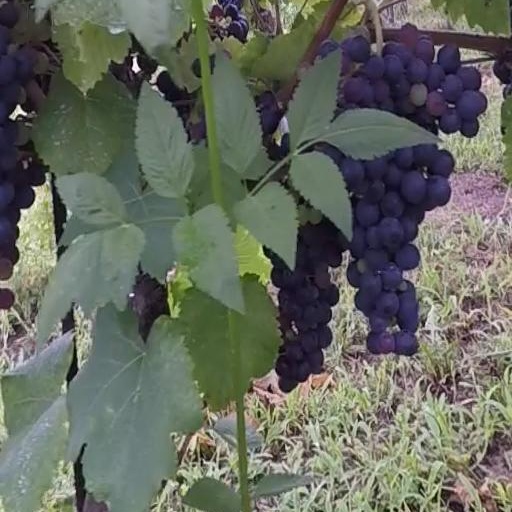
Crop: grape